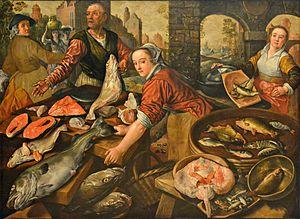
Un marchand est un agent économique qui s'occupe de la revente de marchandises. Ce terme peut s'opposer — a priori — à la notion de producteur. Pourtant rien ne s'oppose à ce le marchand soit le producteur.